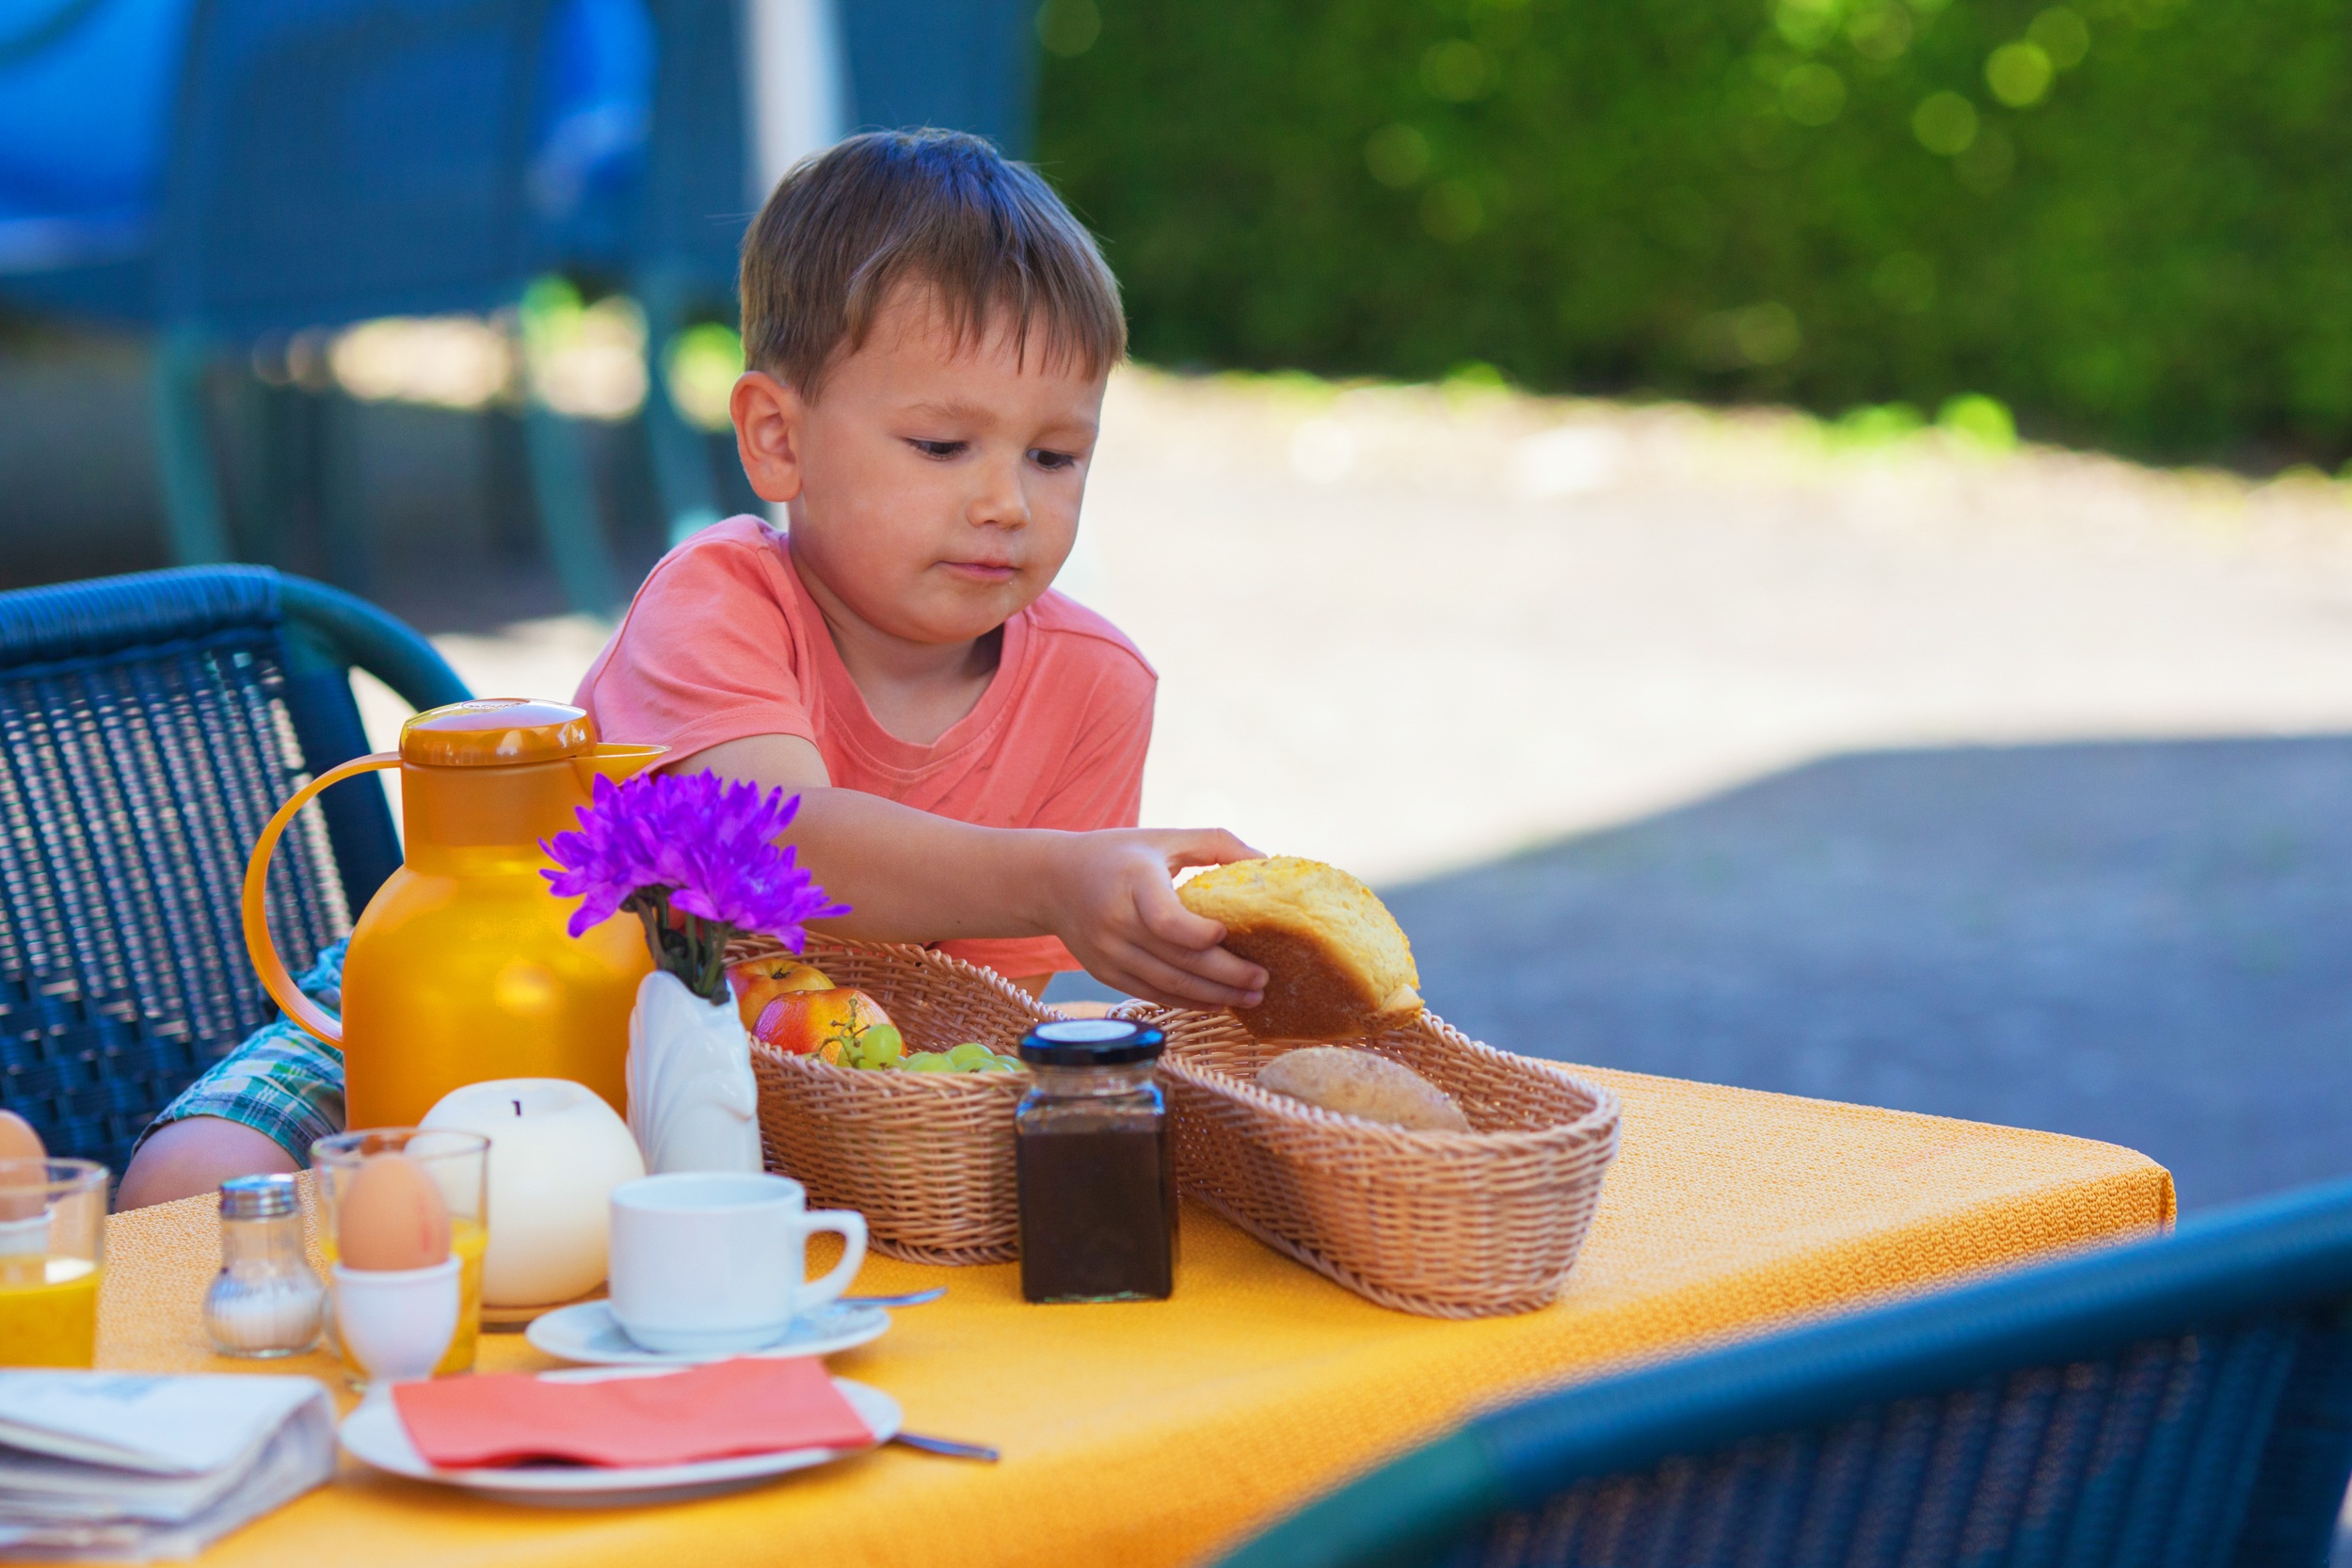
people, play, morning, child, leisure, breakfast, eat, picnic, family, children, infant, toddler, out